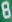
Number: 8